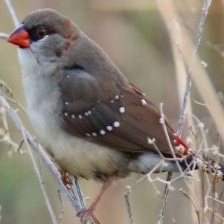
Species: AVADAVAT
Scientific name: AMANDAVA AMANDAVA